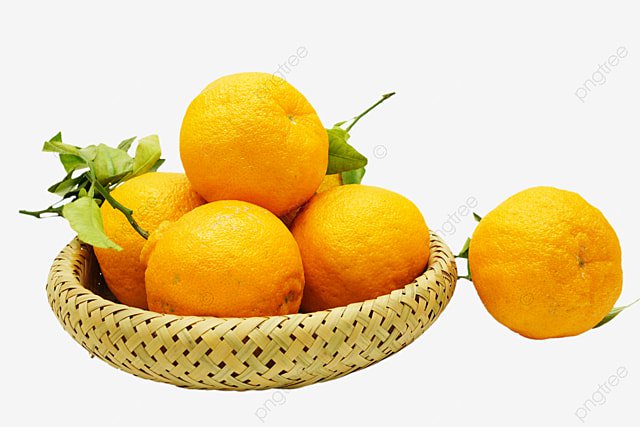
Label: Orange